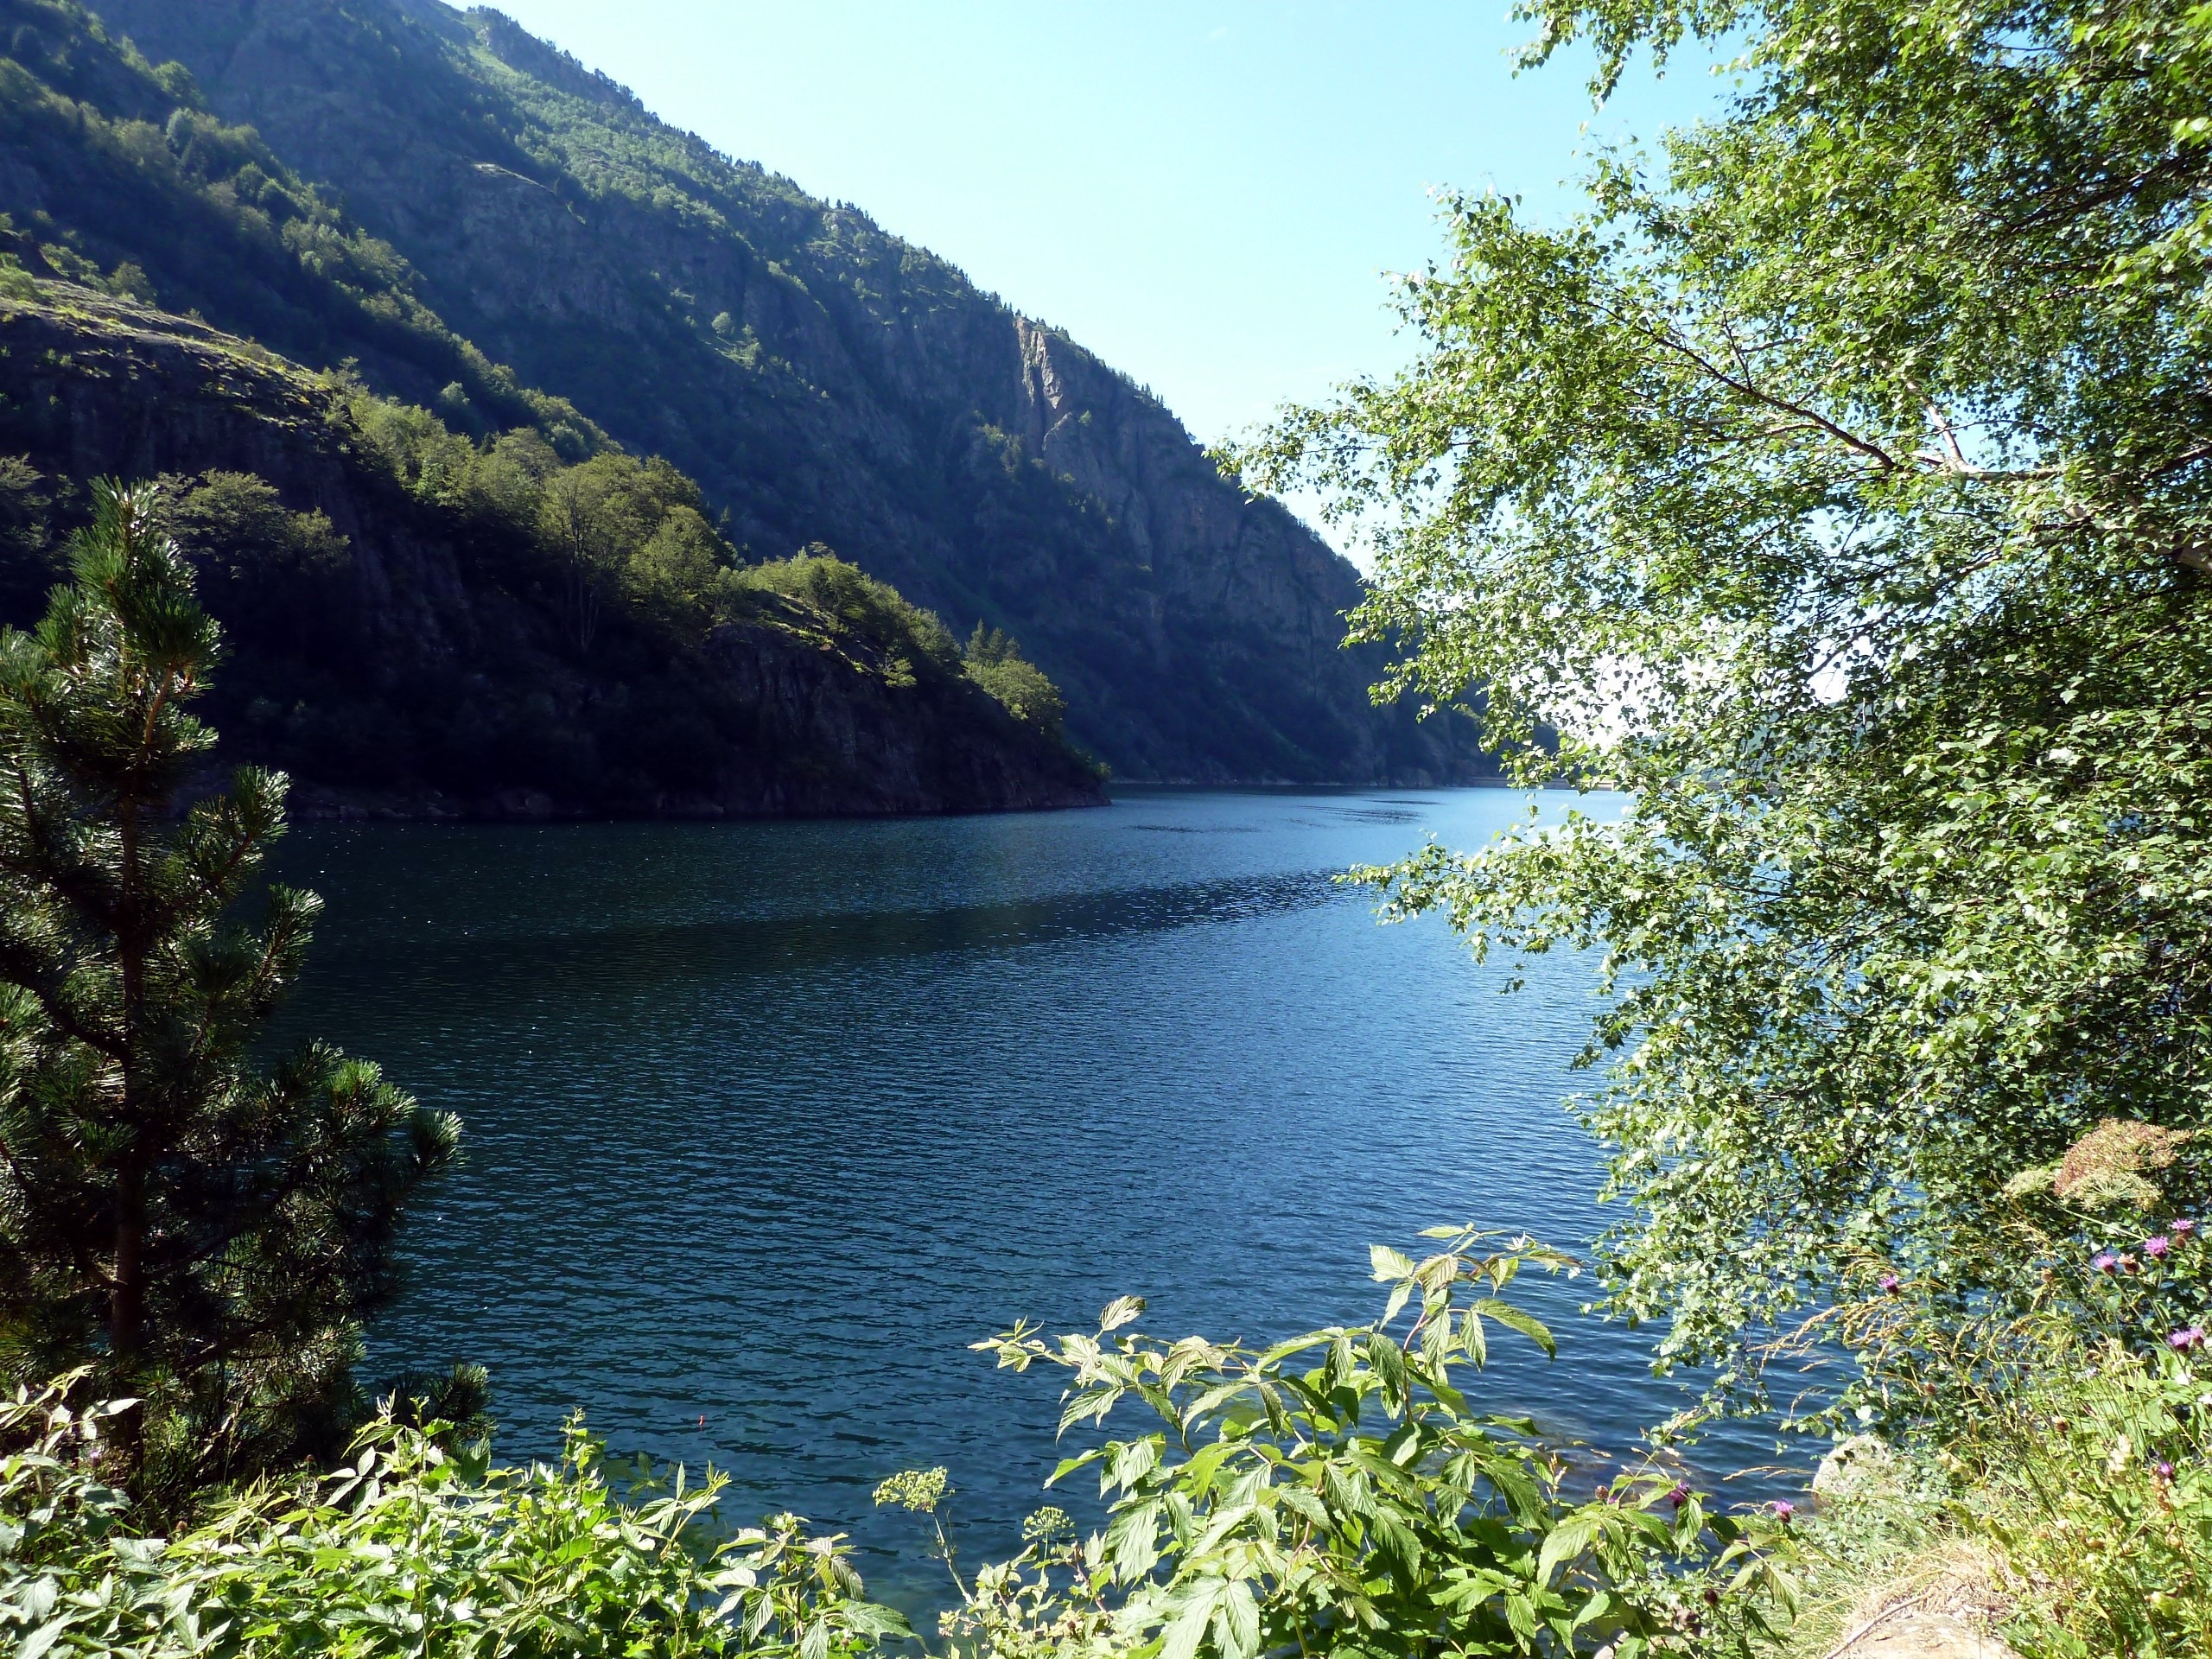
water, nature, mountain, lake, river, fjord, dam, reservoir, body of water, loch